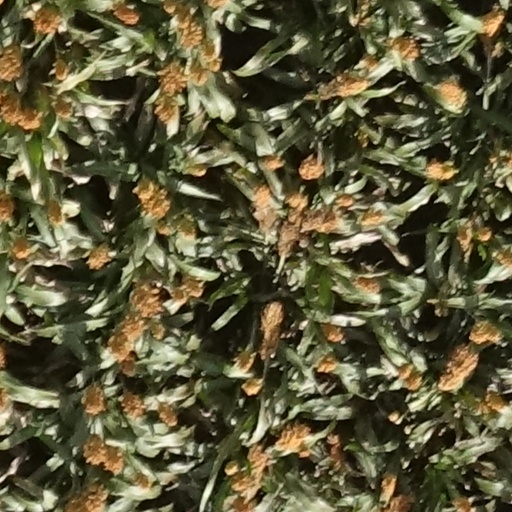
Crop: sorghum